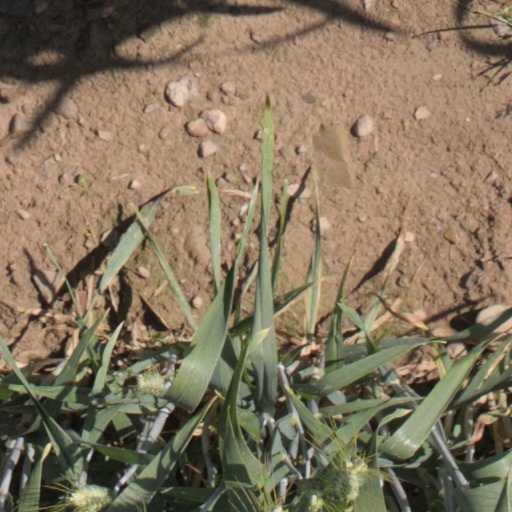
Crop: wheat